This Man

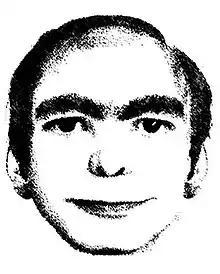
The original "Dream Man" drawing, as published by Andrea Natella in 2008

This Man, often called the Dream Man, is a conceptual art project and hoax created by Italian sociologist and marketer Andrea Natella. In 2008, Natella created a website called "Ever Dream This Man?" describing a supposed mysterious individual who has reportedly appeared in the dreams of numerous people around the world since 2006. The story gained widespread attention in the late 2000s. In 2010, Natella revealed that the site was a hoax as part of a guerrilla marketing campaign.